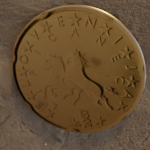
Coin value: 20cents
Country: sl
Edition: standard